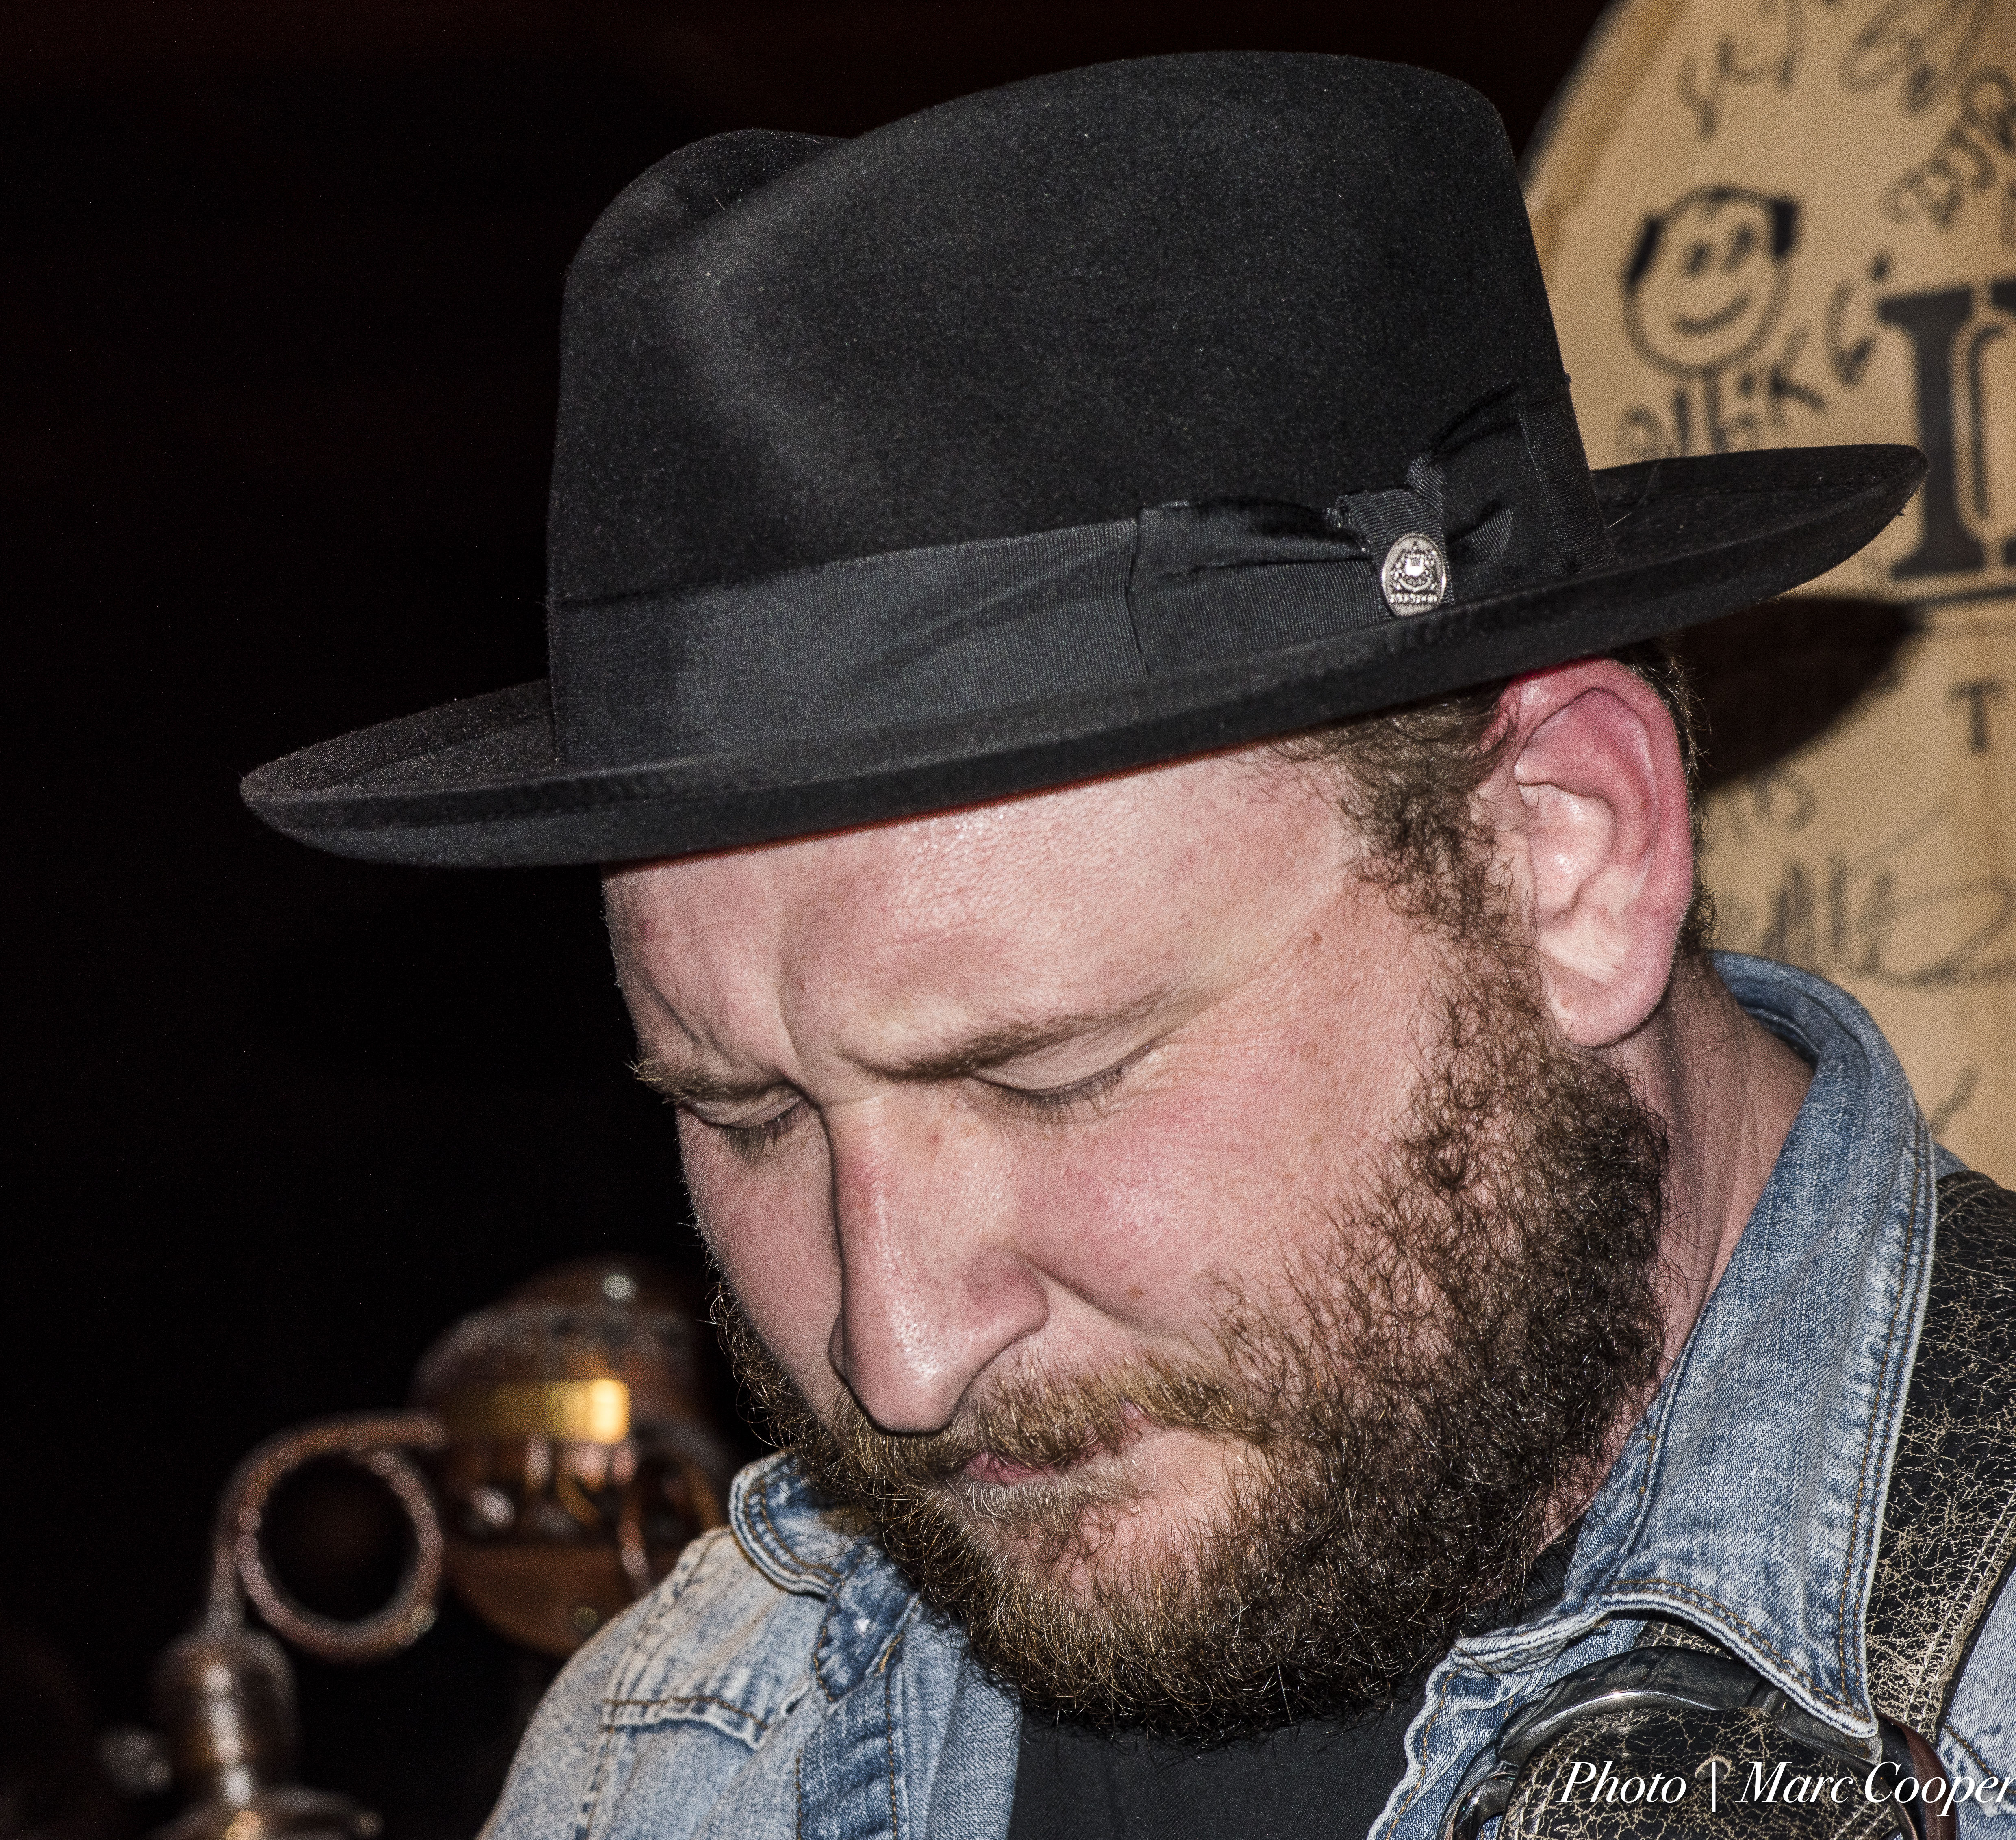
hair, guitar, singer, portrait, hat, nikon, clothing, monochrome, headgear, hairstyle, beard, blackandwhite, blues, cool image, glasses, cap, cowboy, moustache, d810, guitarist, mauisugarmill, vocalist, joshsmith, i, fedora, cowboy hat, facial hair, fashion accessory